AMC Ambassador

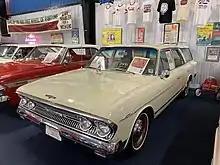
1963 Rambler Ambassador Cross Country station wagon

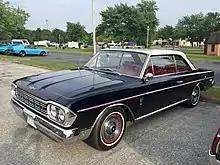
1964 Rambler Ambassador 990-H

In 1962, Romney resigned from AMC to run for Governor of Michigan, a position he won. The automaker's new president, Roy Abernethy, reacted to the mounting competition (in 1963, AMC built as many cars as they had in 1960, but overall total car sales had increased so much that it gave the automaker sixth place in domestic production; the same output in 1960 had put them third) in a logical way: "Let's get rid of this Romney image."